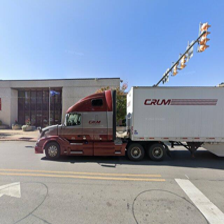
Label: streetView